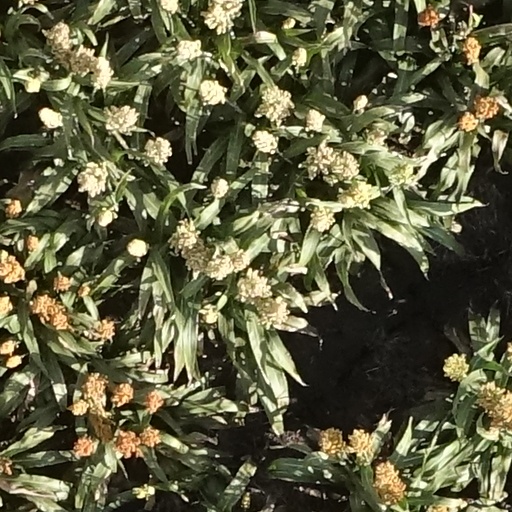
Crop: sorghum